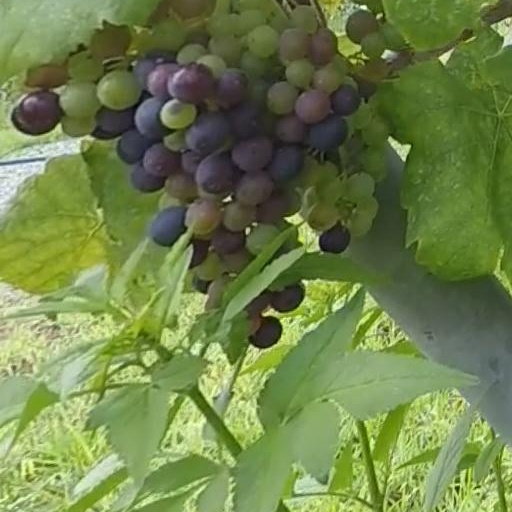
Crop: grape